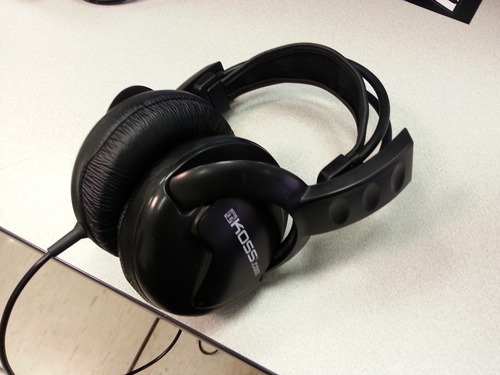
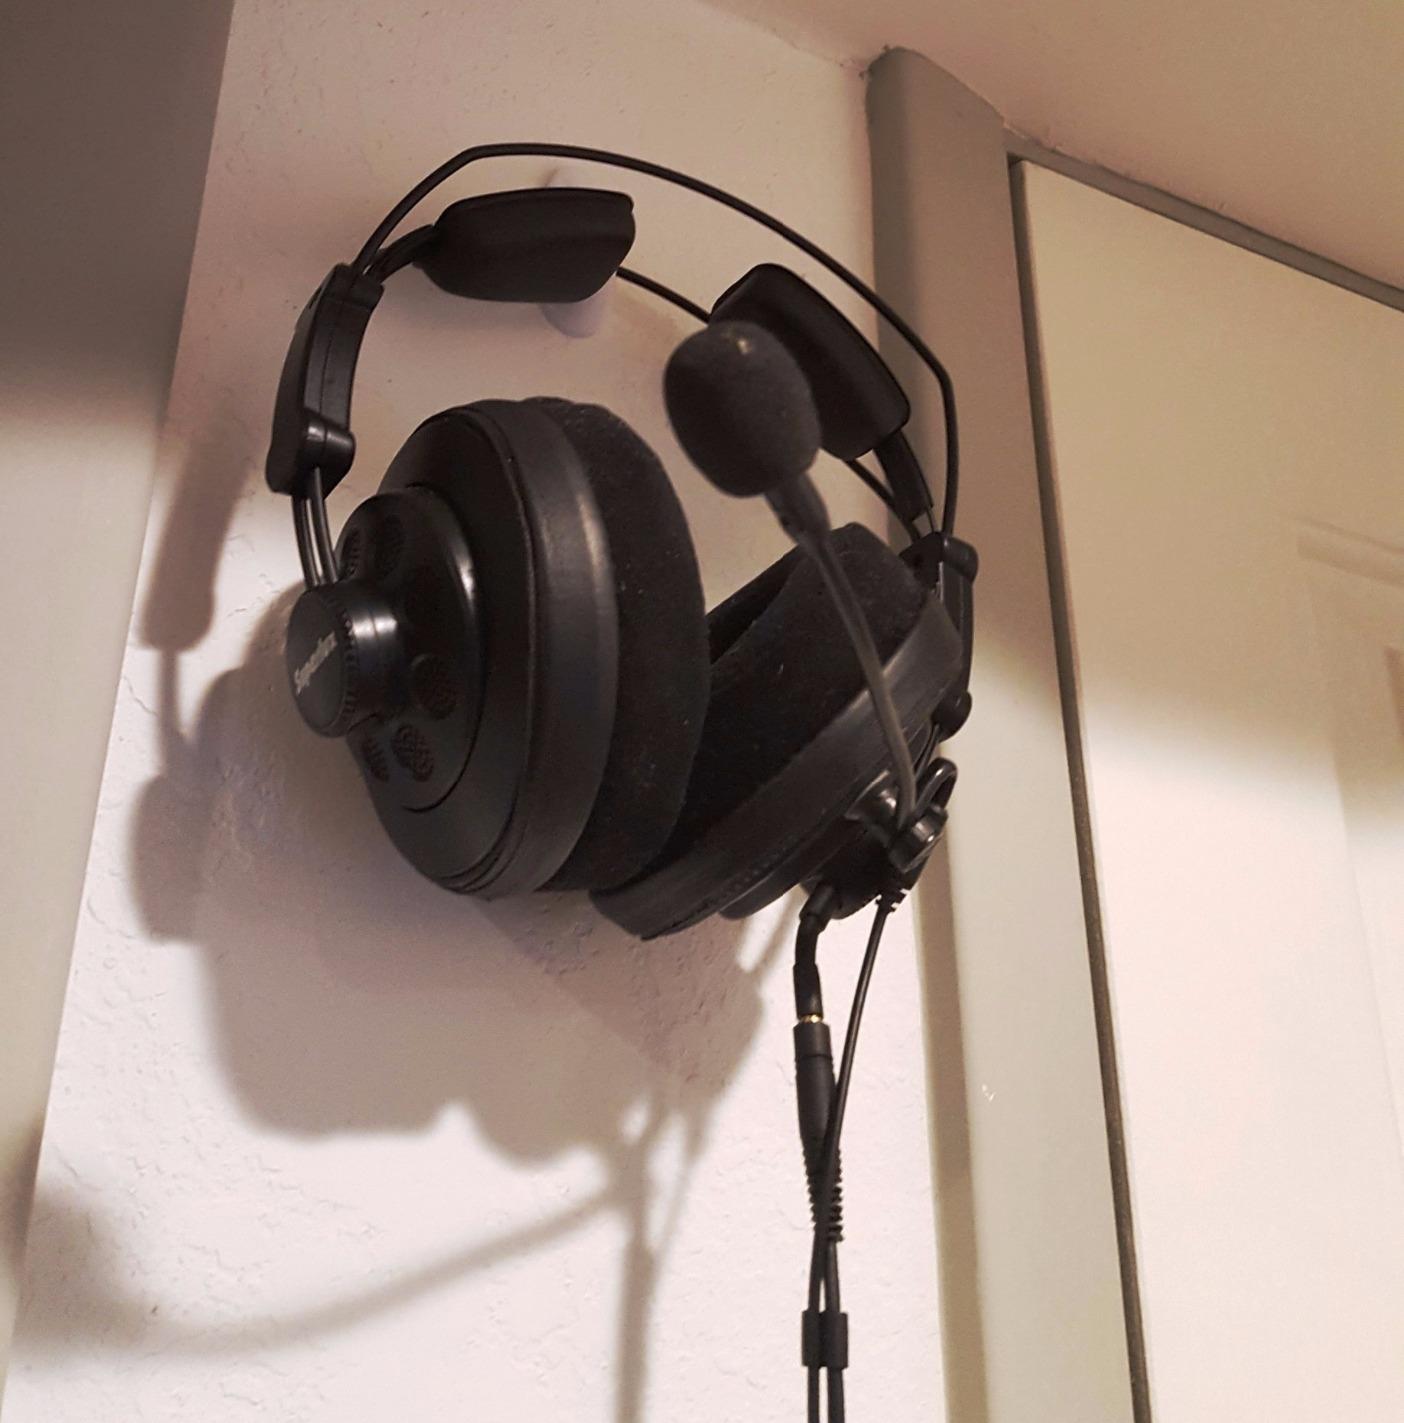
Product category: headphones
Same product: no